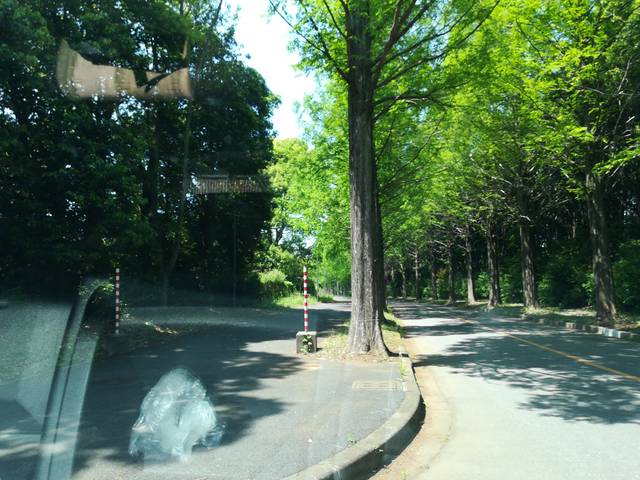
Region: Japan
Coordinates: 36.116, 140.102